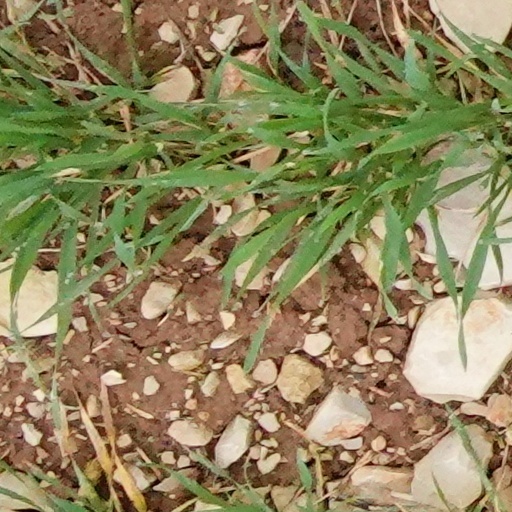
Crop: wheat